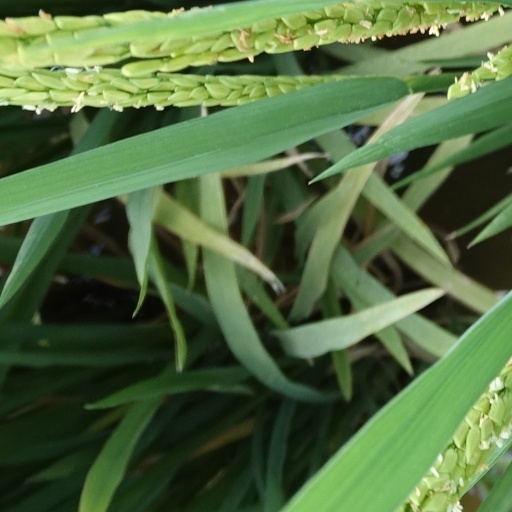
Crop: rice